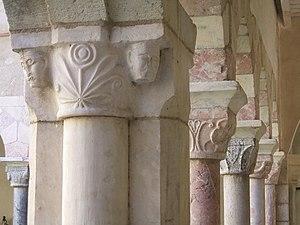
L’abbaye de Saint-Génis-des-Fontaines est un ancien monastère bénédictin situé dans le centre du village de Saint-Génis-des-Fontaines dans le département français des Pyrénées-Orientales et la région Occitanie.
Cet article recense les monuments historiques des Pyrénées-Orientales, en France.
Cet article recense les monuments historiques français classés en 1924.